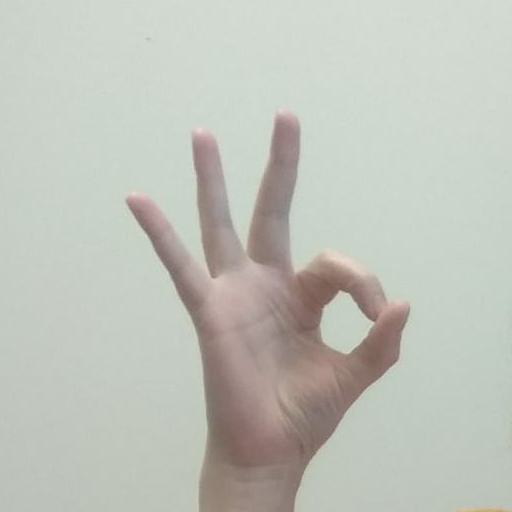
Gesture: ok